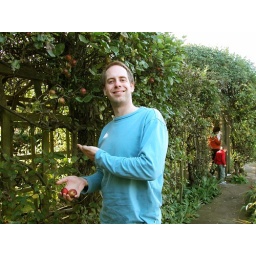
this garden is surrounded by apple trees. big baby picked some up from the ground for me. lovely~